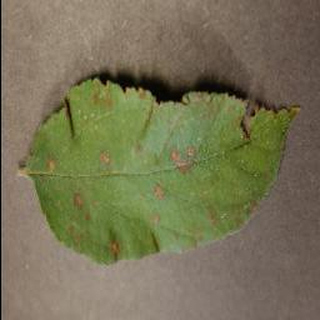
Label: apple_cedar_apple_rust